Blitzingen railway station

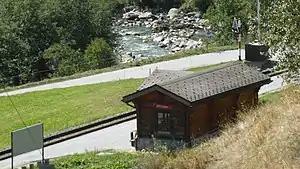
The station building in 2018

Blitzingen railway station, is a railway station in the locality of Blitzingen, within the municipality of Goms, in the Swiss canton of Valais. It is an intermediate stop on the metre gauge Furka Oberalp line of the Matterhorn Gotthard Bahn and is served by local trains only.